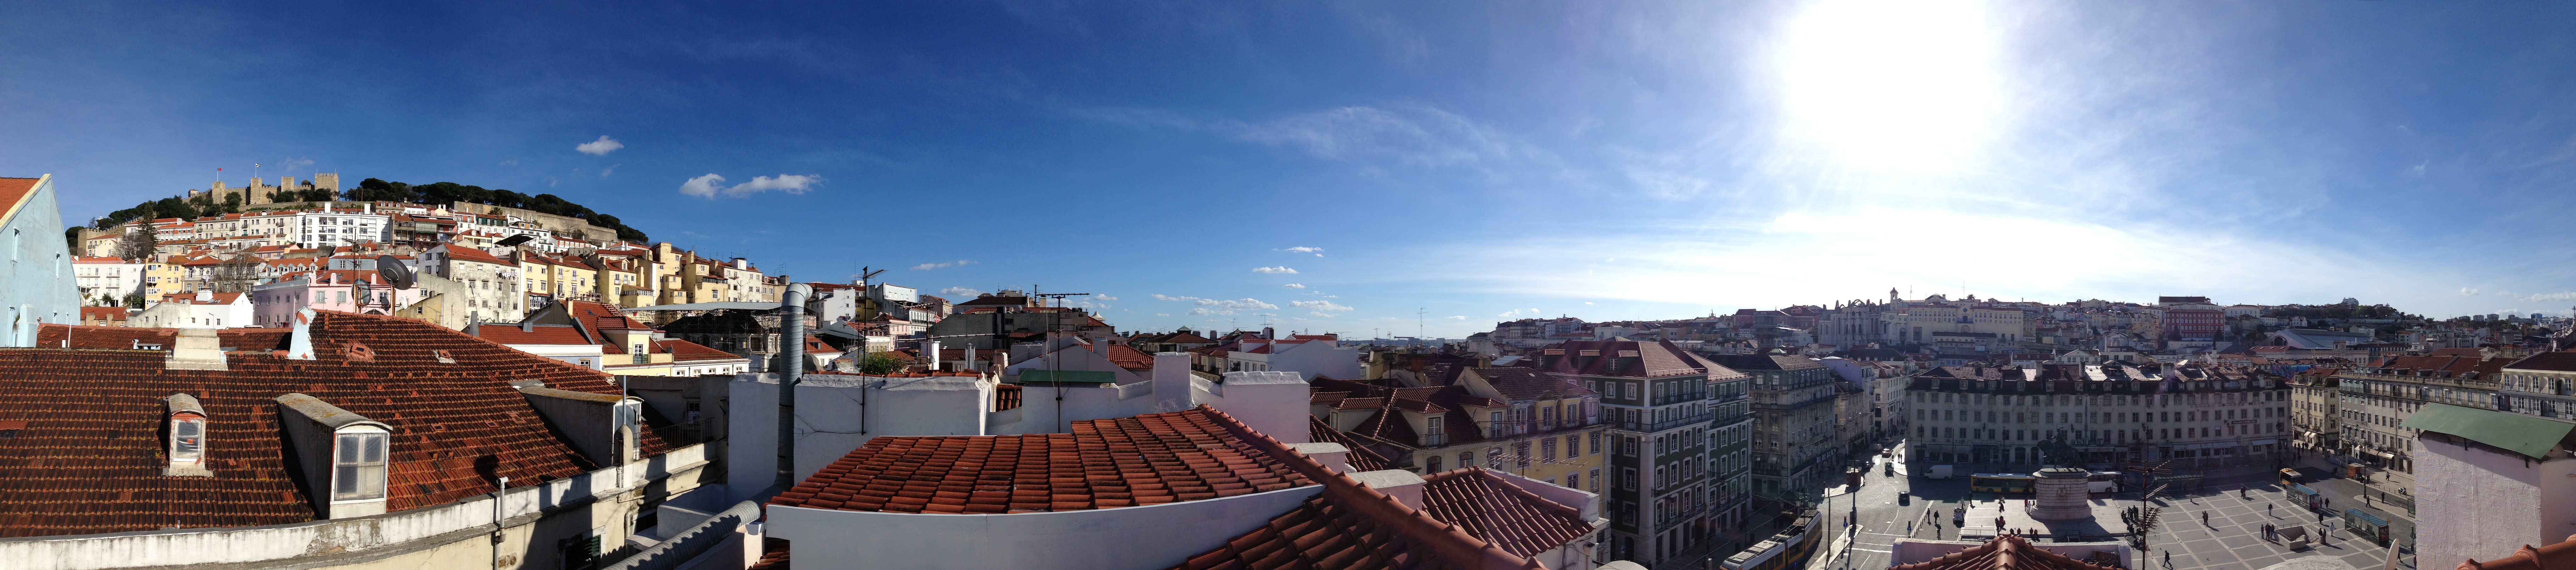
photography, city, cityscape, panorama, human settlement